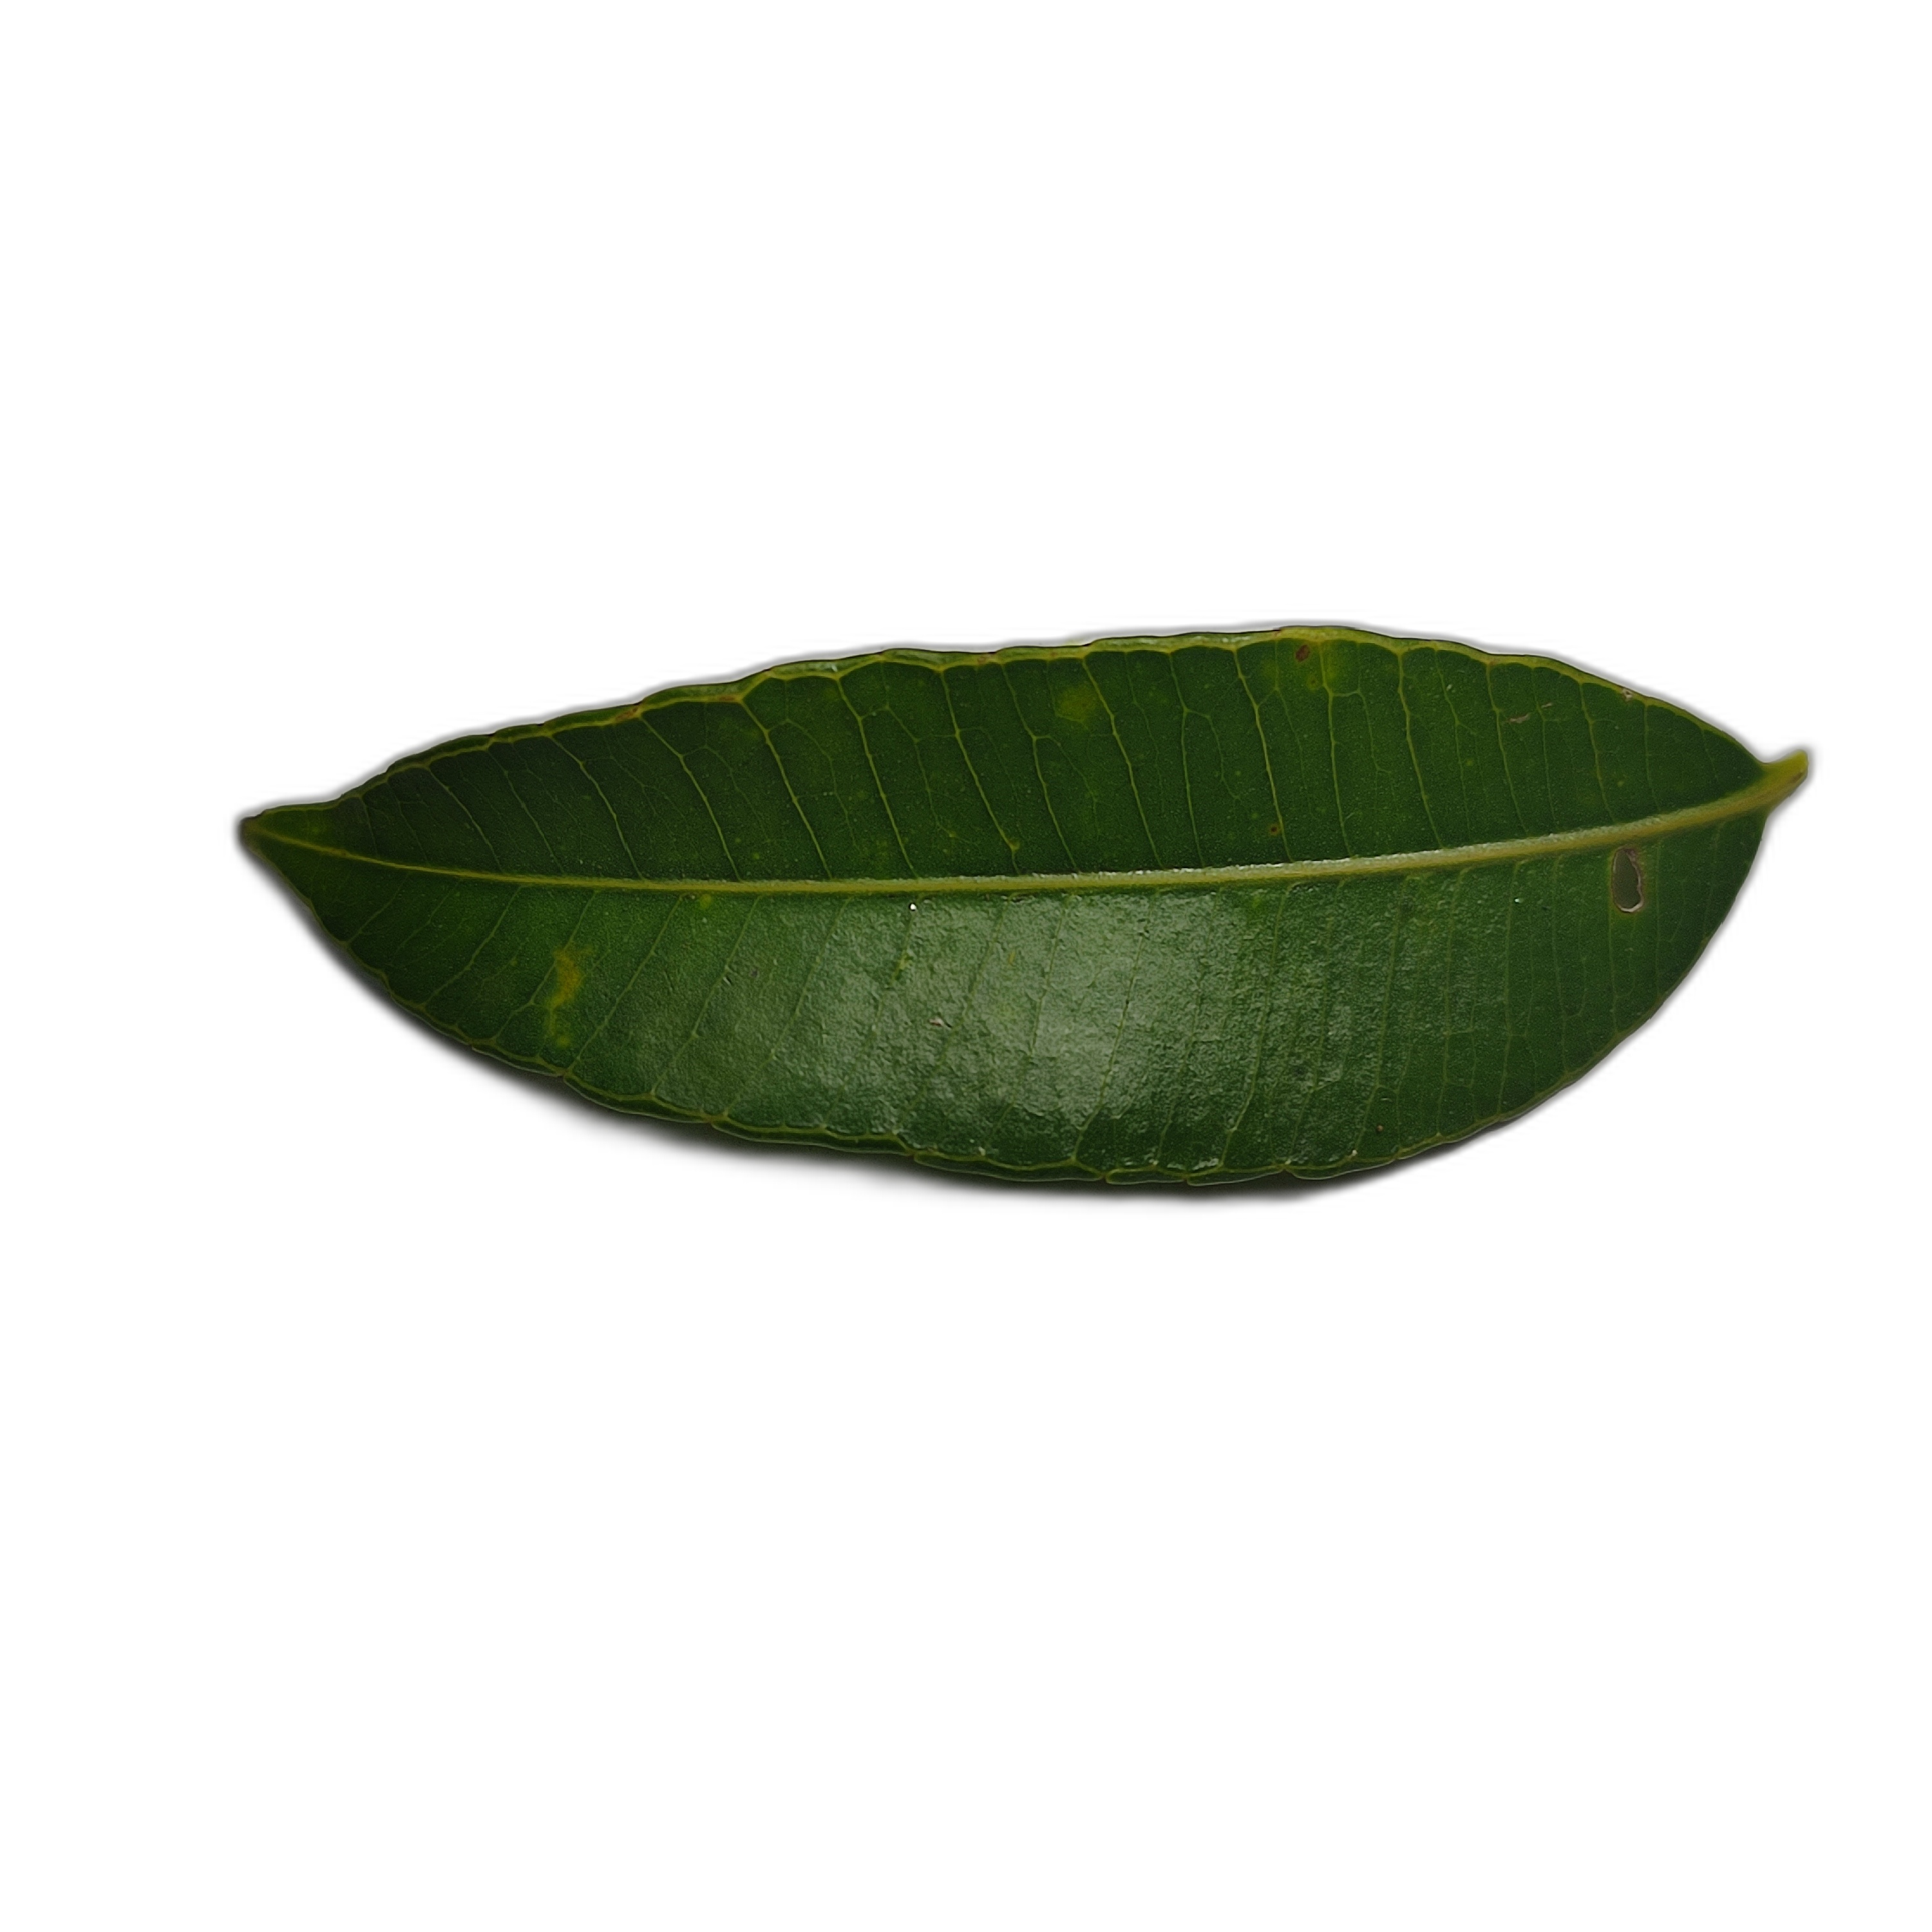
Label: healthy